Zuleika (musical)

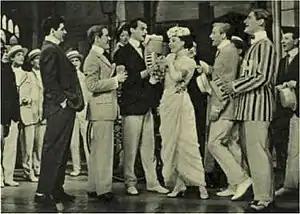
1957 London cast

Zuleika is a musical with music by Peter Tranchell and book and lyrics by James Ferman. The musical is based on the 1911 novel, "Zuleika Dobson", by Max Beerbohm.